The Artificial Kid

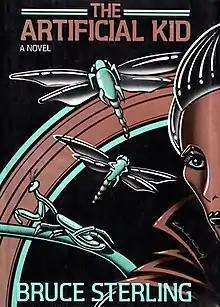
First edition (publ. Harper & Row) Cover art by Jim Cherry

The Artificial Kid is a science fiction novel by American writer Bruce Sterling. It was originally published in 1980.